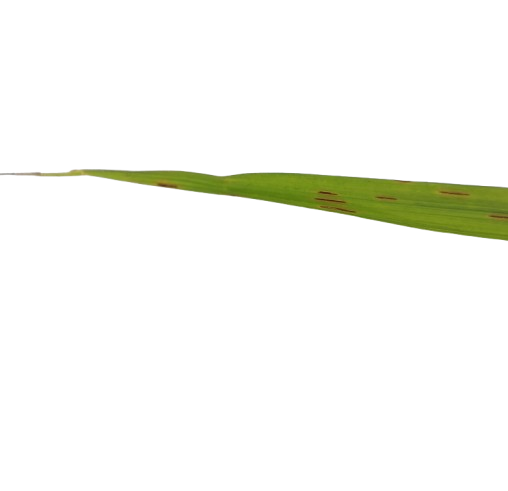
Label: Leaf Scald